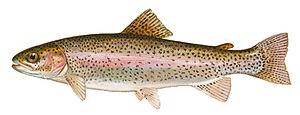
Illustration d'une truite arc-en-ciel
Le terme truite est un nom vernaculaire ambigu désignant plusieurs espèces de poissons de la famille des salmonidés.
Rivière-à-la-Truite est un village de la Péninsule acadienne, dans le comté de Gloucester, au nord-est de la province canadienne du Nouveau-Brunswick. C'est un district de services locaux fusionné au Grand Tracadie-Sheila le 1ᵉʳ juillet 2014.
La truite arc-en-ciel est une espèce de salmonidés, originaire du sous-continent nord-américain où elle est commune, mais se trouvant également en Europe et en Amérique du Sud, où elle a été introduite. L'espèce est aussi appelée « saumon arc-en-ciel » au Canada, le nom anglais le plus utilisé étant steelhead trout.
L'Aquarium du Lac du Bourget, connu également sous le nom d'Aquarium d'Aix-les-Bains, est un ancien aquarium public situé en bordure du lac du Bourget, au Petit Port, à Aix-les-Bains dans le département de la Savoie.
Lassigny est une commune française située dans le département de l'Oise, en région Hauts-de-France.